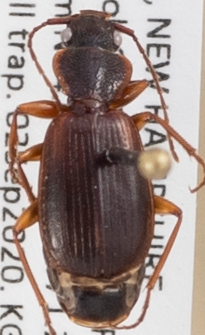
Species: Cymindis cribricollis
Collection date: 2020-09-02
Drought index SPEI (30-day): -0.976
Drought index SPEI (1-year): -0.156
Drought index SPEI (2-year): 0.558